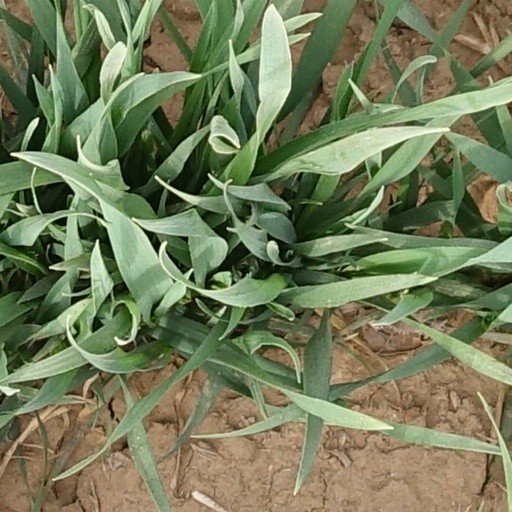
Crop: wheat